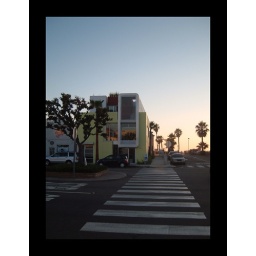
Architect's office on the beach in Hermosa Beach, California